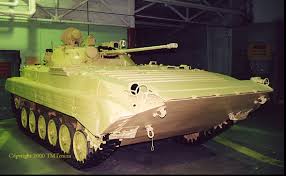
Label: BMP-2